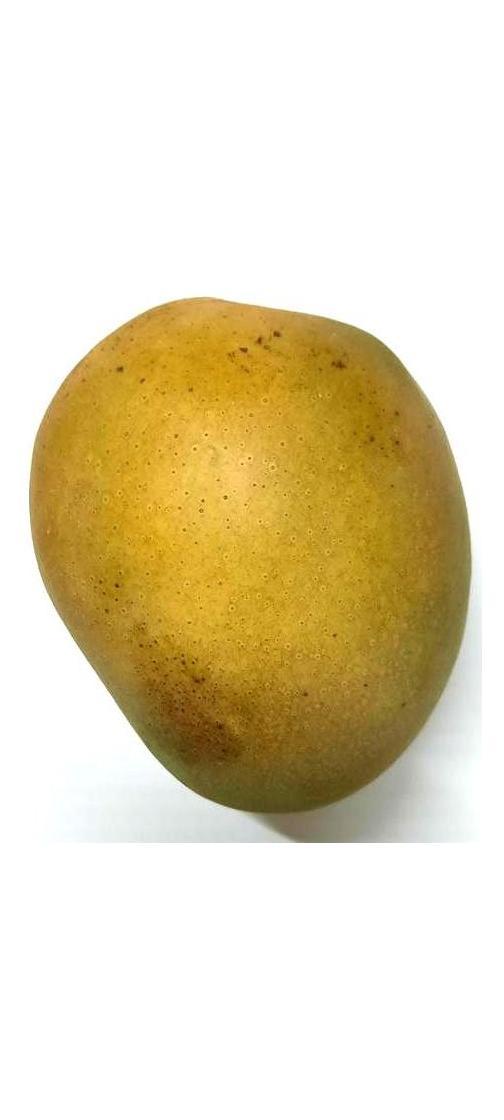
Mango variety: Himsagor